Andrew Petkov

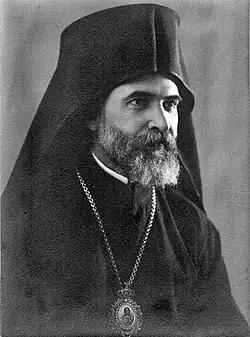
Andrey Velichki

Metropolitan Andrey (secular name Stoyan Nikolov Petkov, ; 31 December 1886 – 9 August 1972) was the diocesan prelate of the Bulgarian Eastern Orthodox Diocese of the USA, Canada and Australia with the title of "Metropolitan of New York" between 1947 and 1972. He is also known as Andrey Velichky or Velichki and in Bulgarian, as .